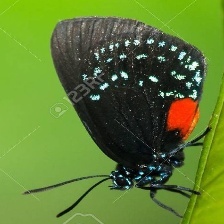
Species: ATALA
Butterfly family (ImageNet category): lycaenid_butterfly